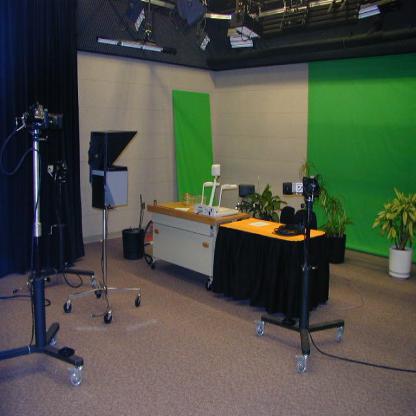
Scene: Indoor